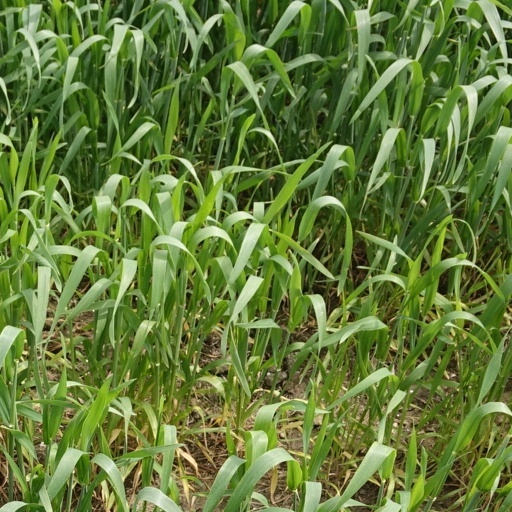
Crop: wheat